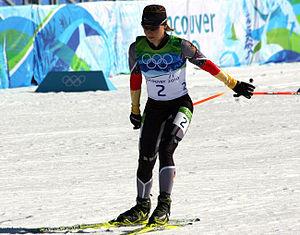
Les Jeux olympiques d'hiver de 2010, officiellement connus comme les XXIᵉˢ Jeux olympiques d'hiver, ont lieu à Vancouver au Canada du 12 au 28 février 2010. Vancouver obtient les Jeux lors de sa troisième candidature en s'imposant face aux villes de PyeongChang en Corée du Sud et Salzbourg en Autriche. C'est la troisième fois qu'une ville canadienne organise les Jeux olympiques après Montréal en été 1976 et Calgary en hiver 1988. Le Comité d'organisation des Jeux olympiques et paralympiques d'hiver de 2010 à Vancouver est chargé de l'organisation des Jeux, en partenariat avec les premières nations Lil'wat, Musqueam, Squamish et Tsleil-Waututh, hôtes de ces Jeux. Tous les sites des compétitions se situent dans la province de Colombie-Britannique, principalement à Vancouver et Whistler.